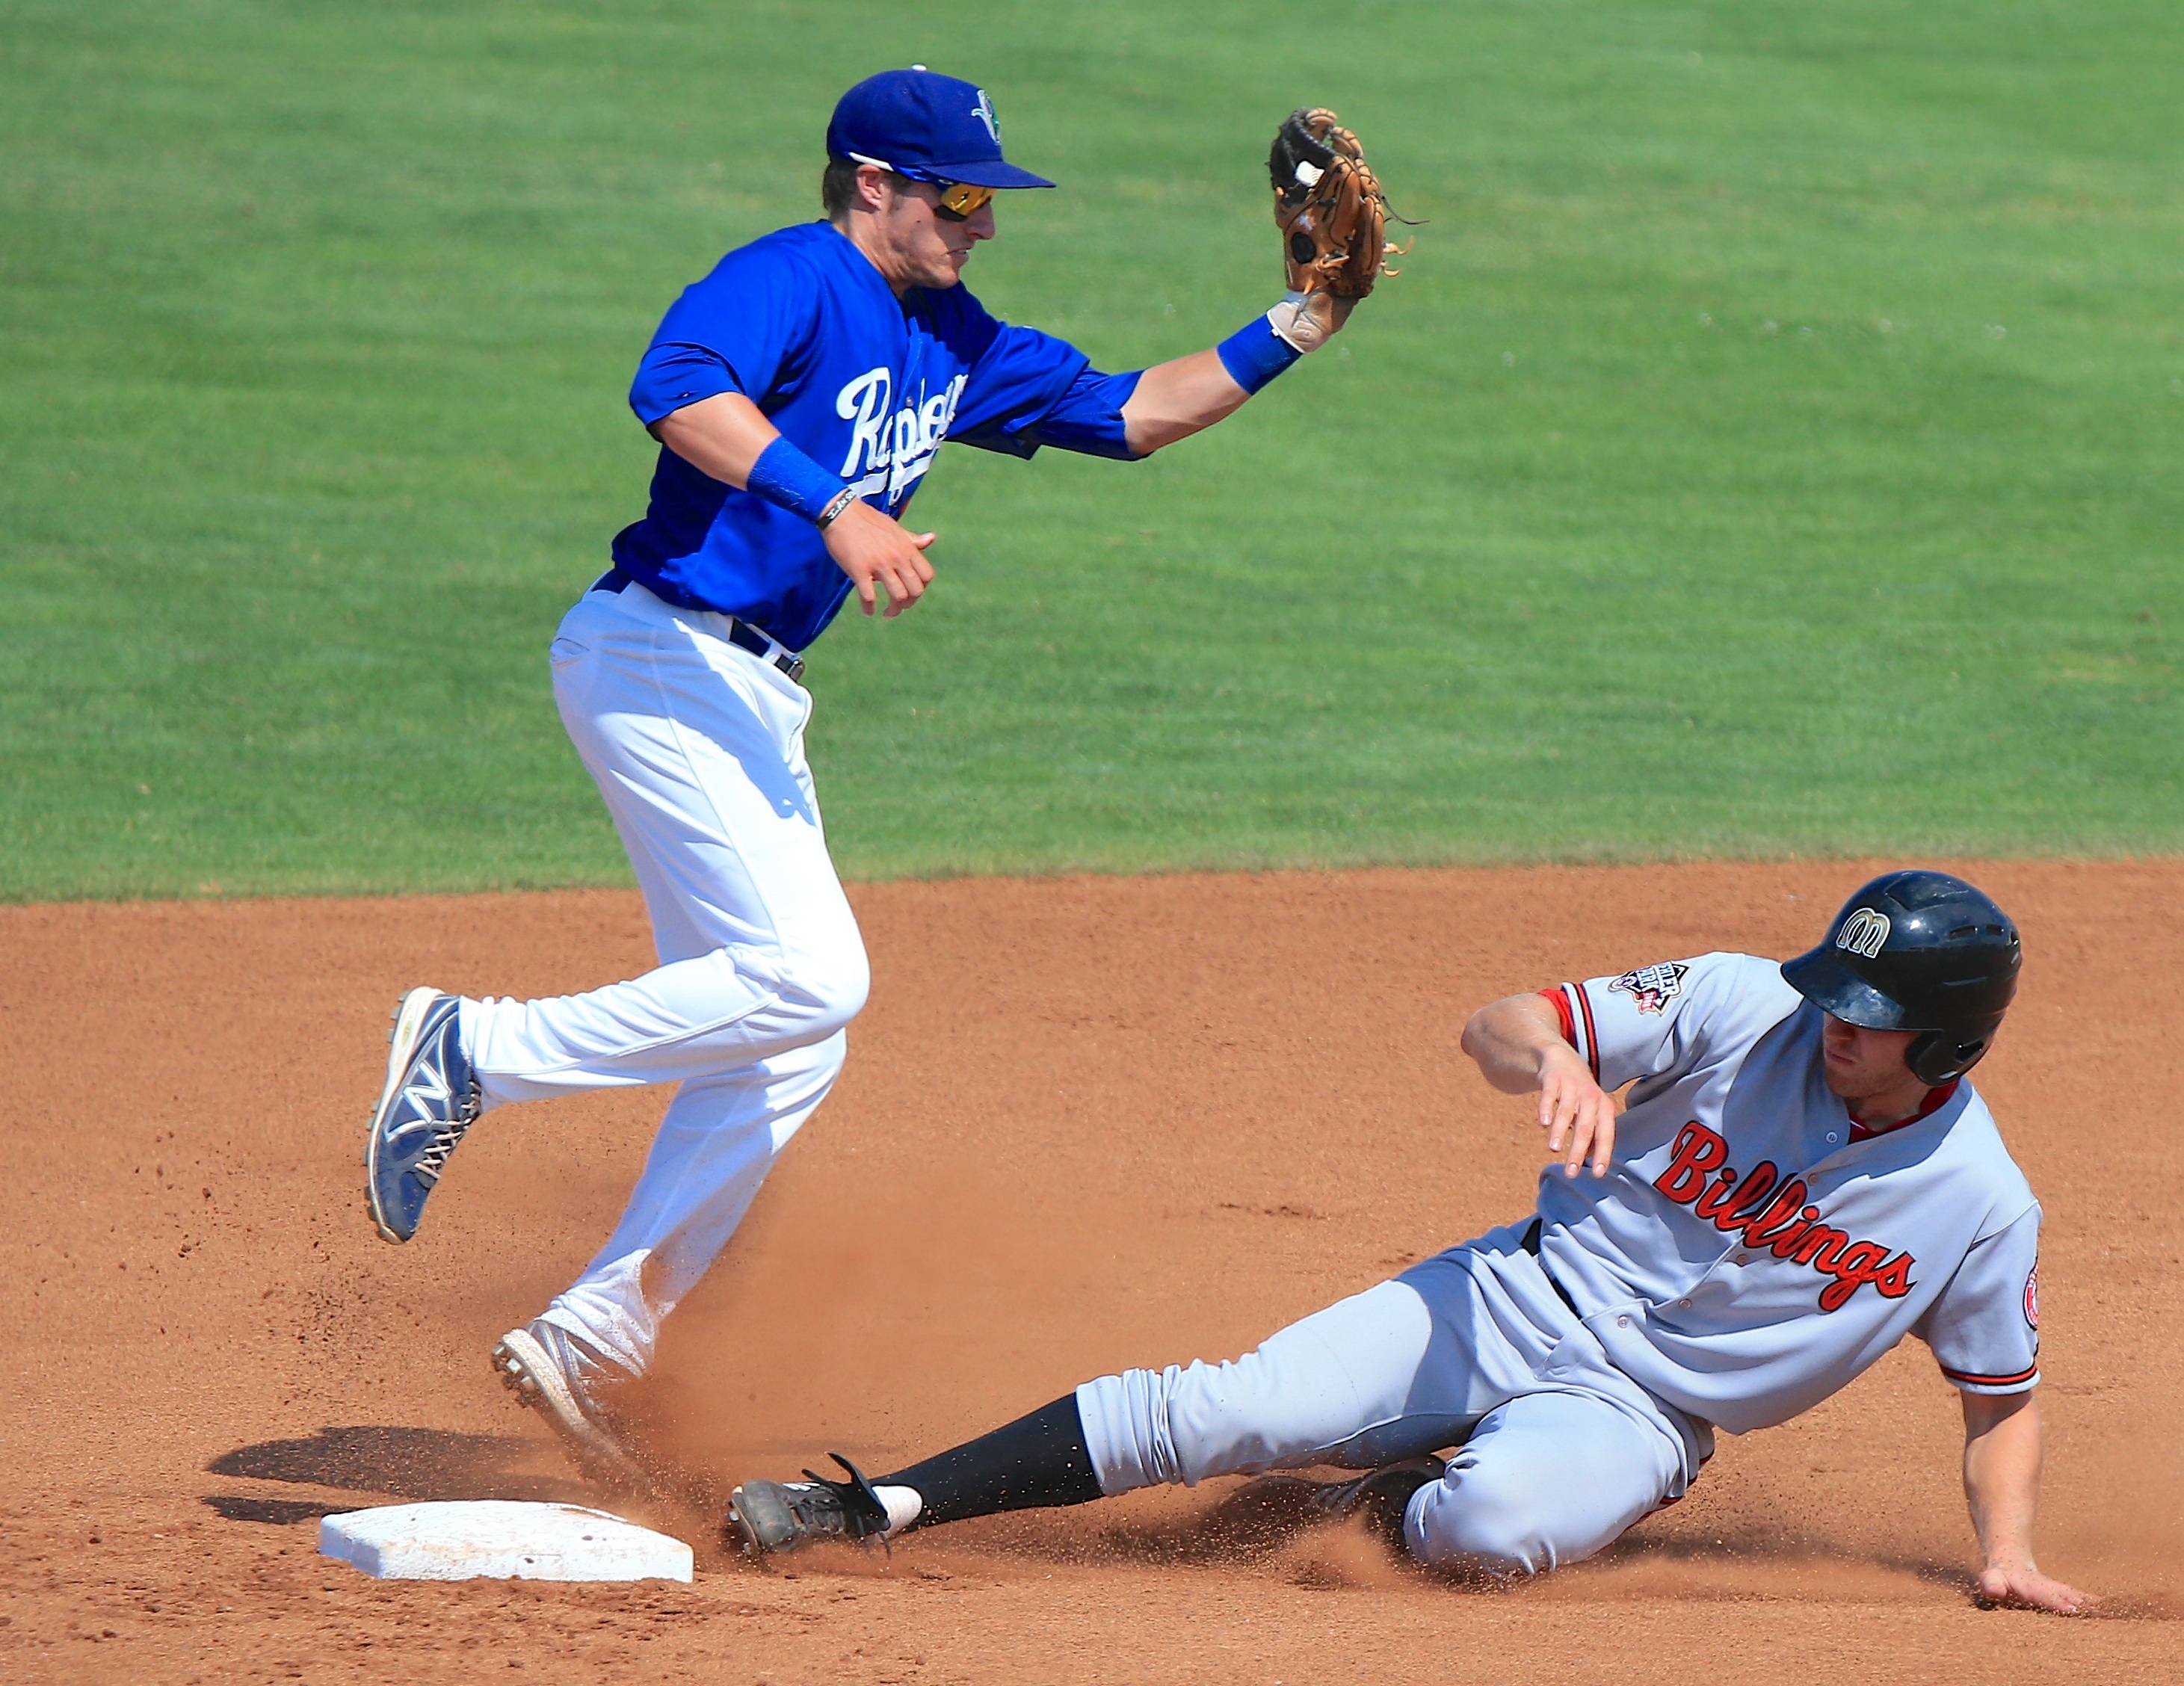
baseball, mitt, glove, field, play, athletic, action, runner, baseball field, pitch, american, sports, pitcher, helmet, uniform, diamond, catch, athlete, sliding, baseball player, catcher, infield, ball game, team sport, infielder, red dirt, college baseball, jerseys, bat and ball games, baseball positions, college softball